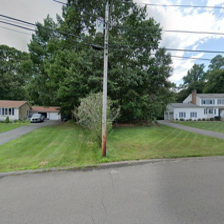
Label: streetView